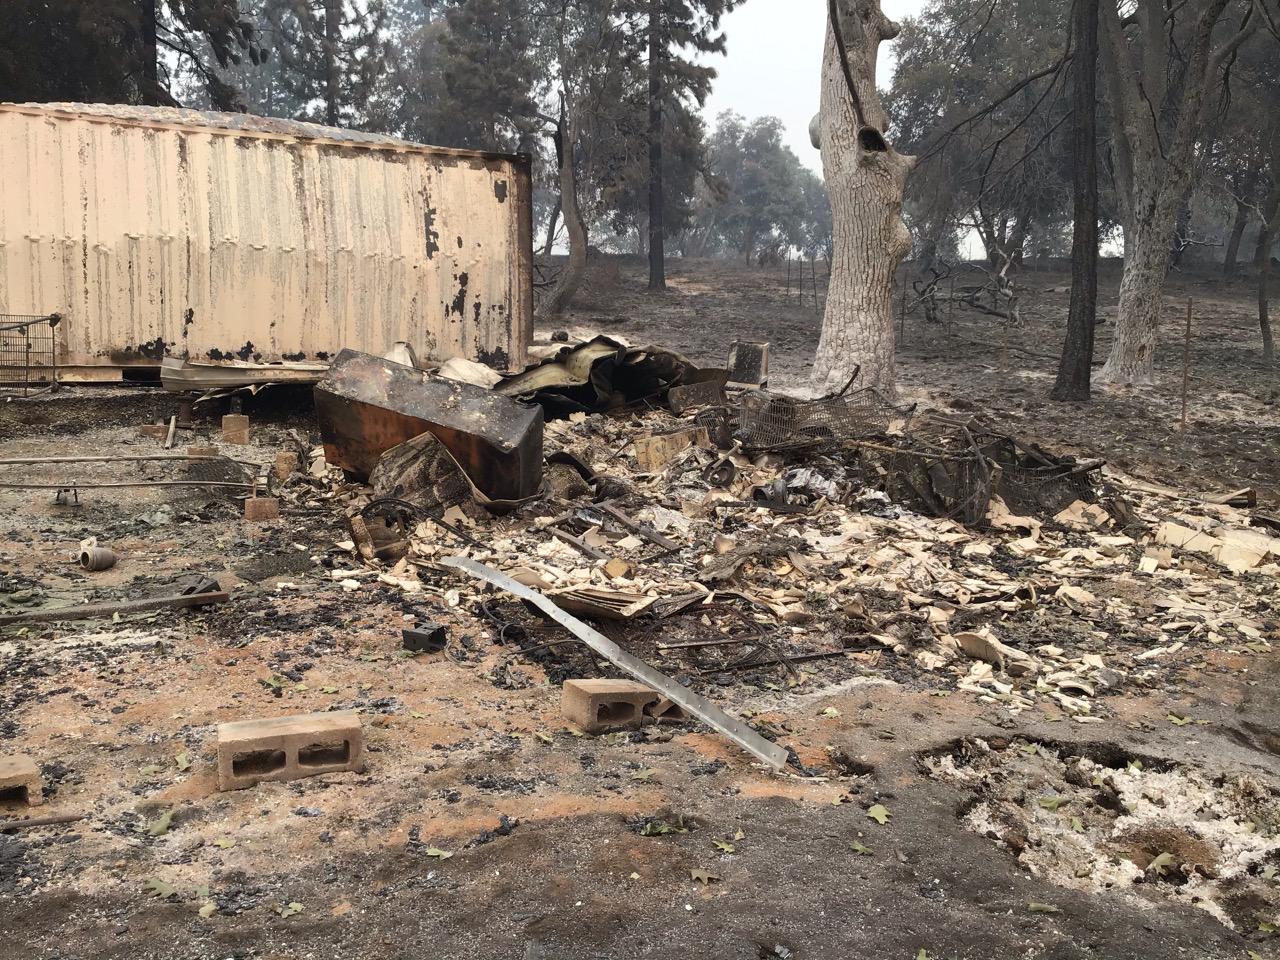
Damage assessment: destroyed